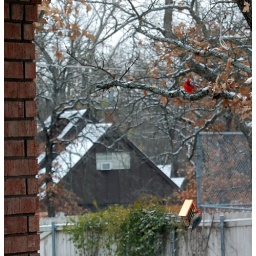
Pilated woodpecker with cardinal waiting. Needing a zoom. A little skiff of snow has the birds all in a flurry.